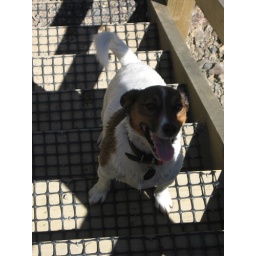
Outwitted by a weiner dog: crossed the river rather than taking the wobbly bridge route.